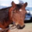
Label: horse